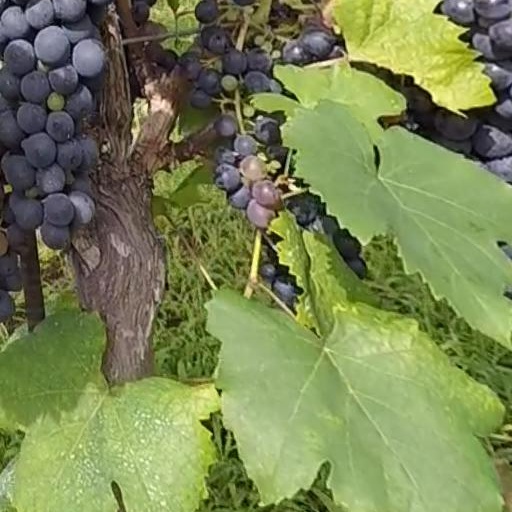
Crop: grape